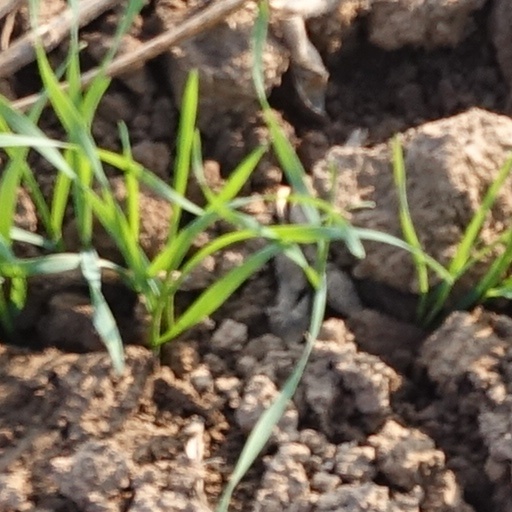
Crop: wheat